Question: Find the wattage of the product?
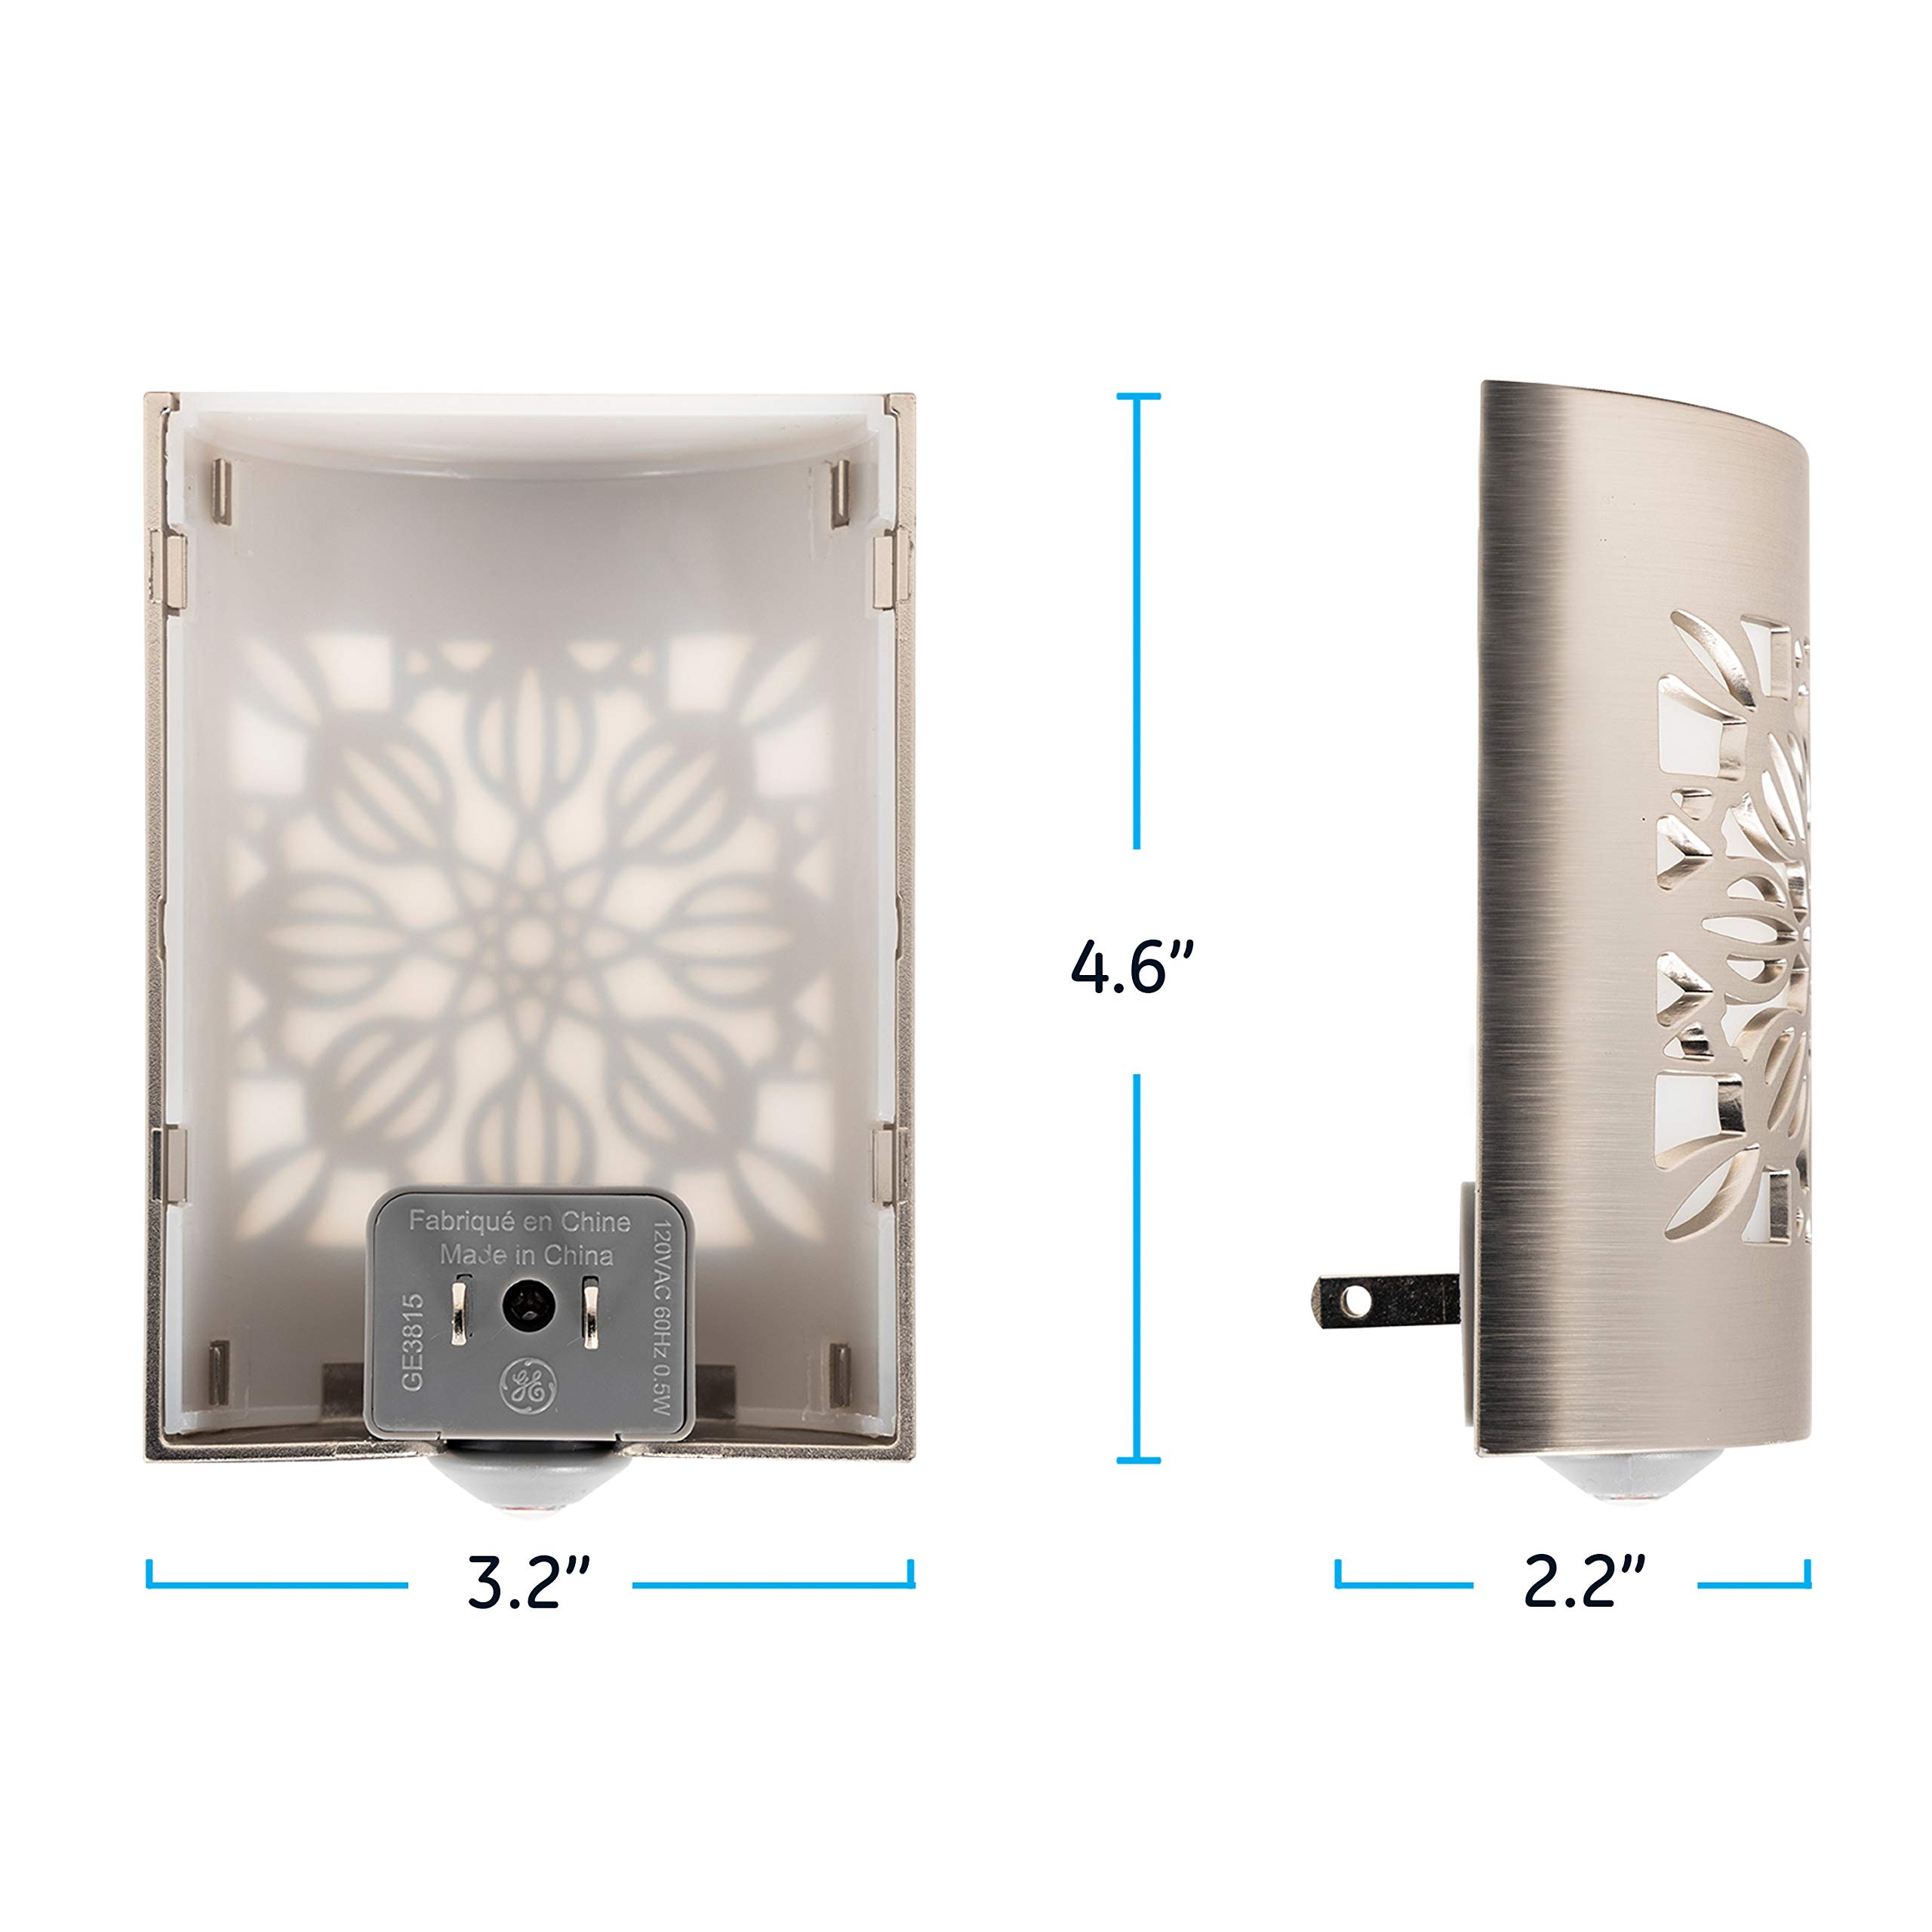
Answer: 0.5 watt